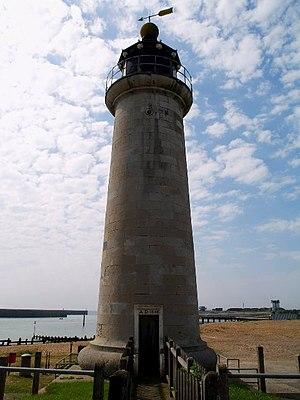
Le phare de Shoreham est un phare situé dans shoreham-by-Sea, près de la jetée du port, dans le comté du Sussex de l'Ouest en Angleterre.